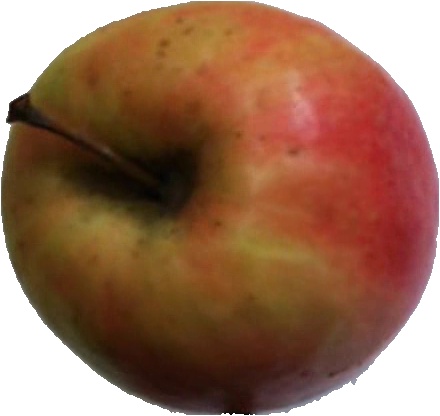
Label: apple_pink_lady_1